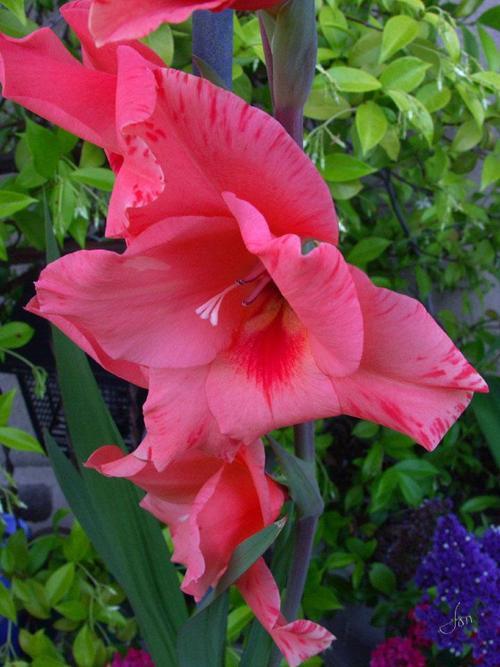
Label: sword lily